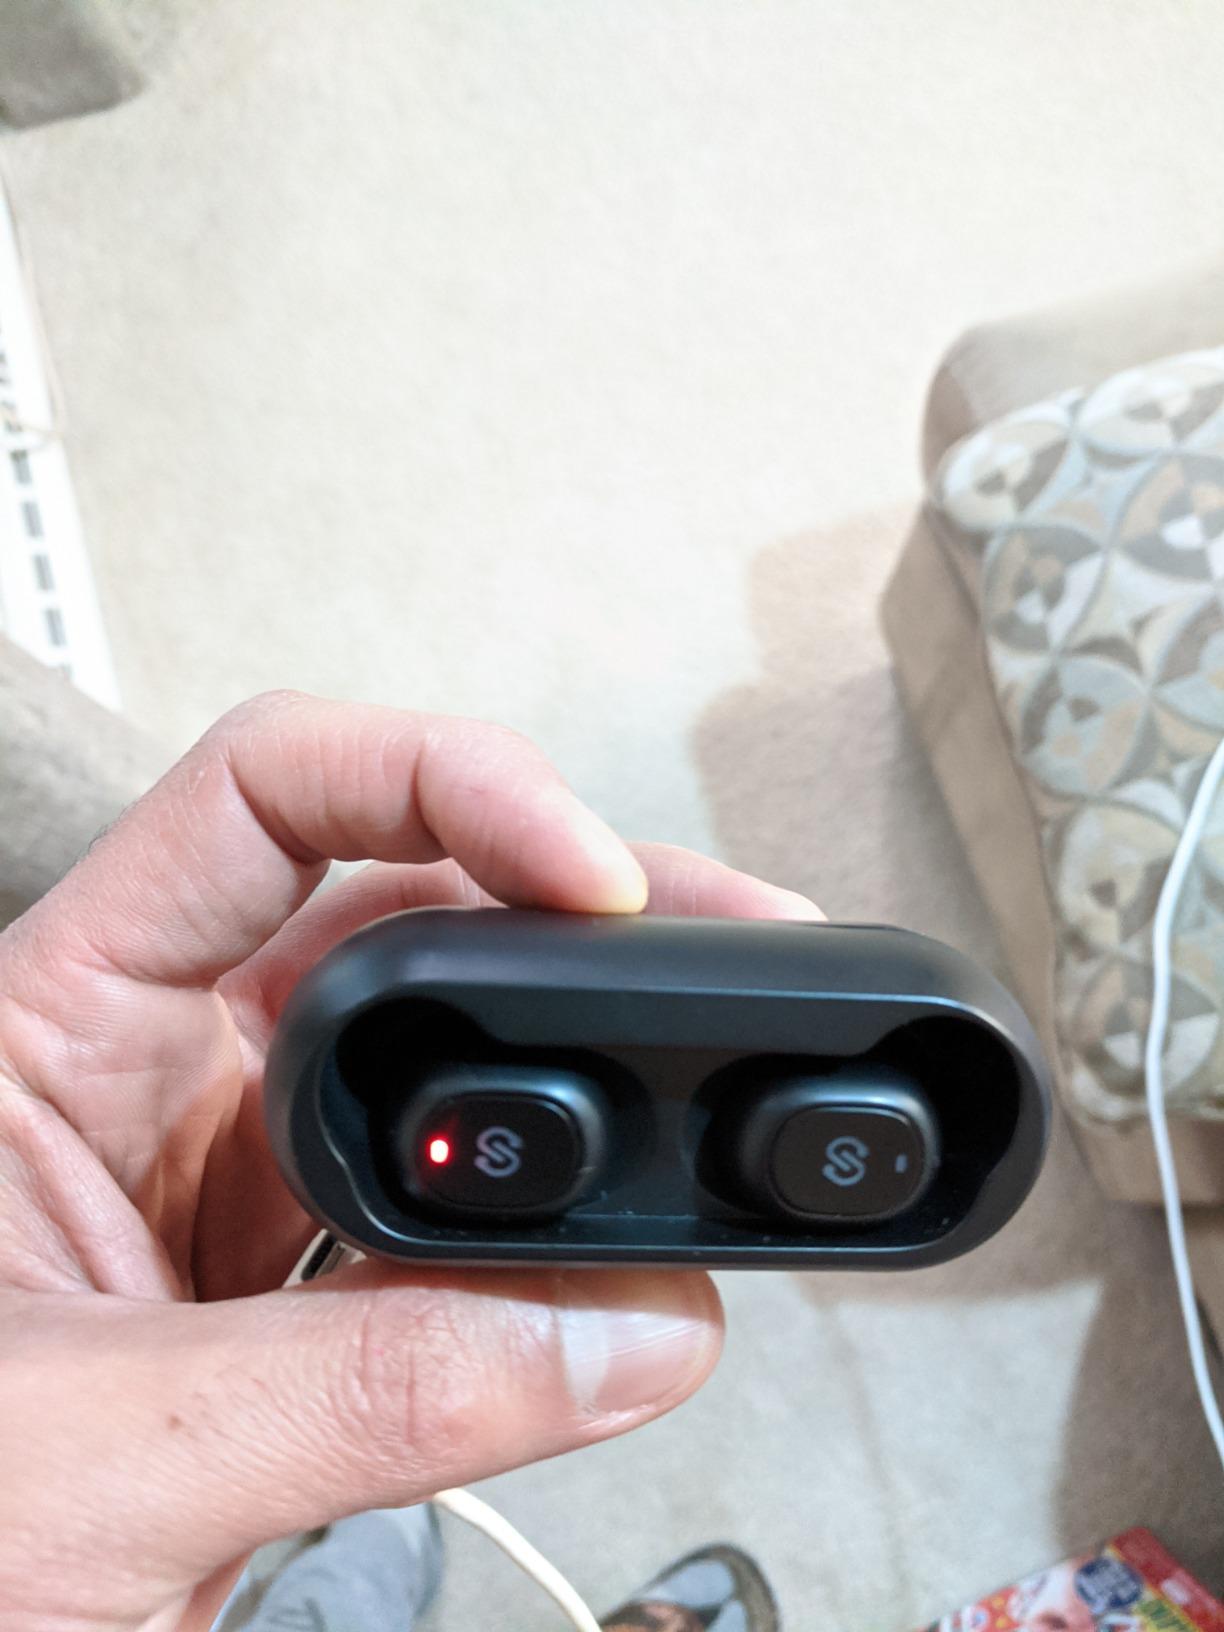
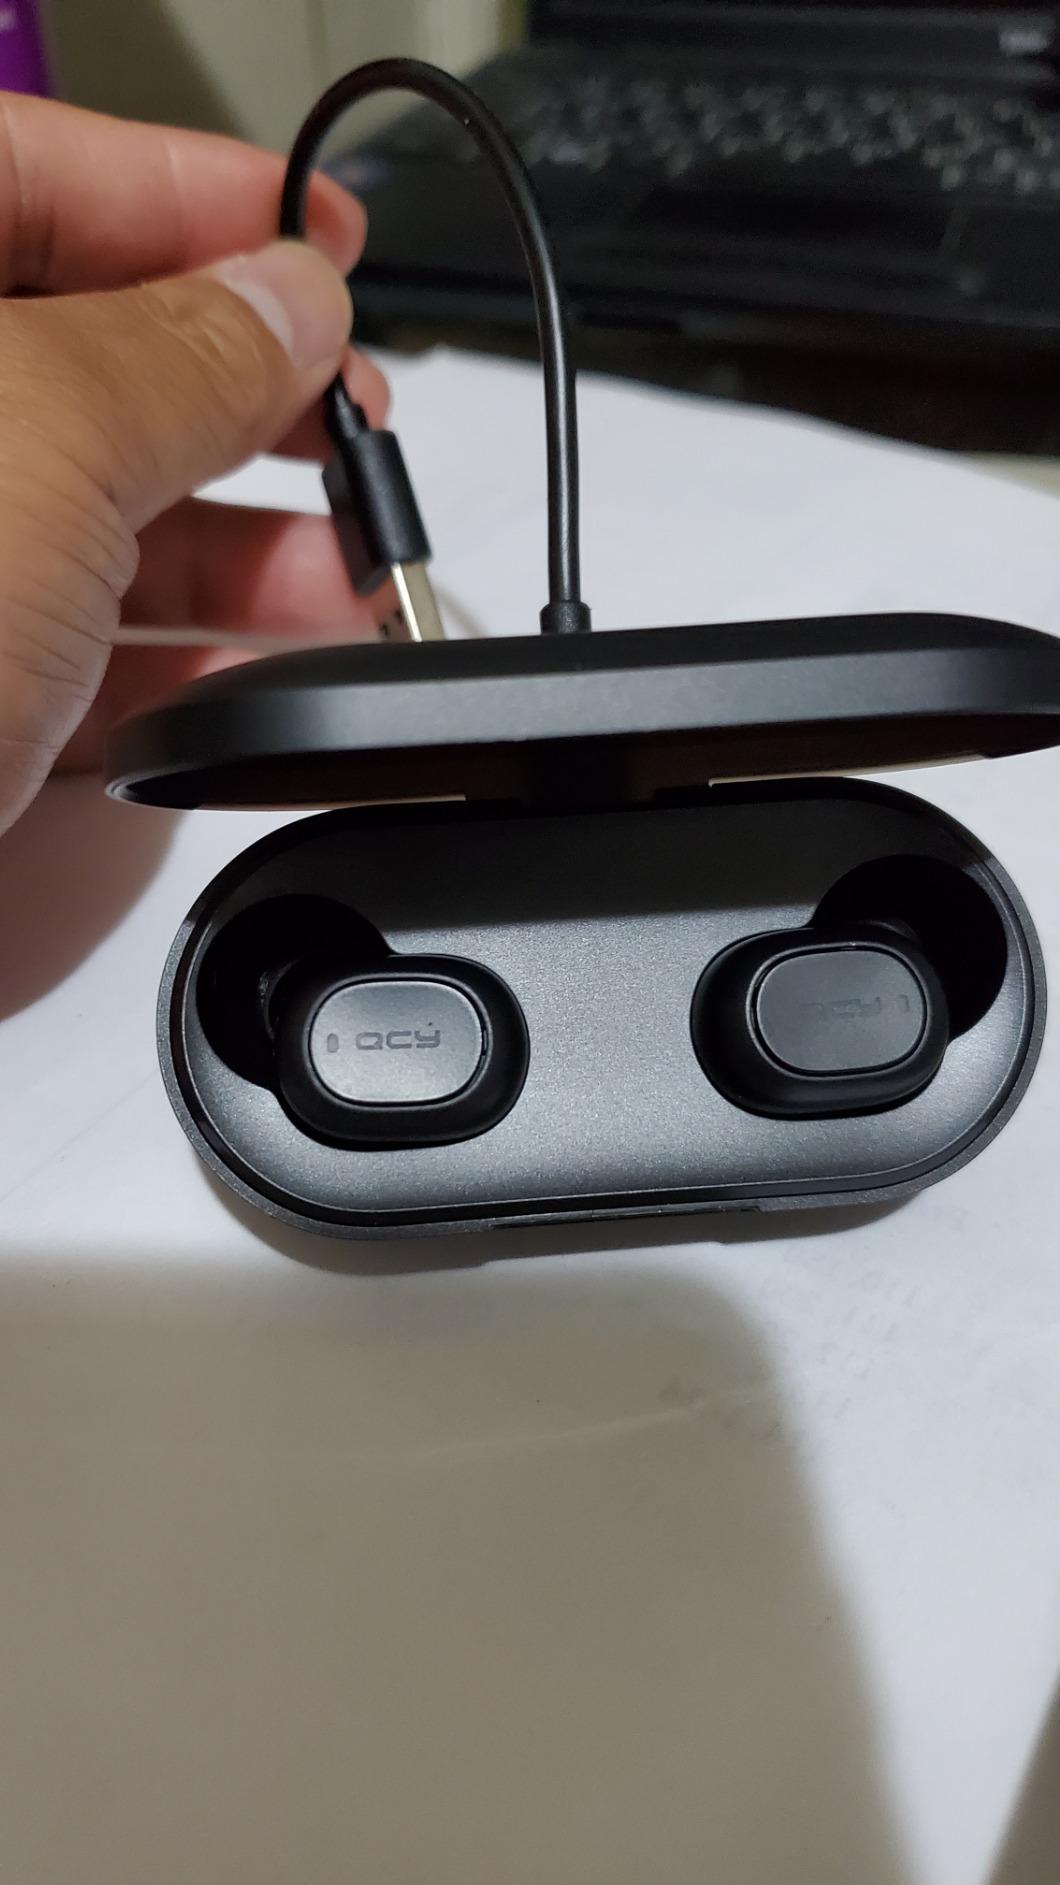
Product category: earbuds
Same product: no